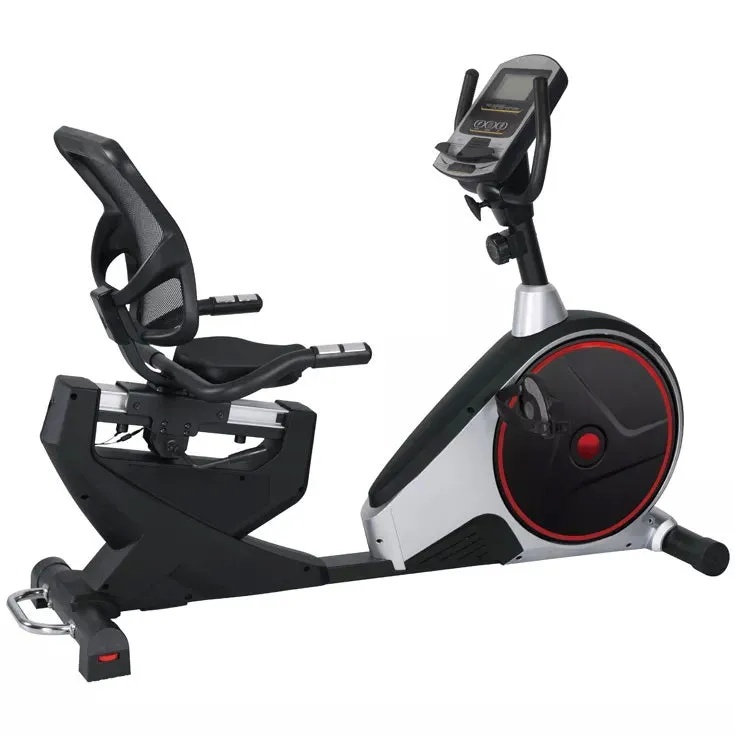
New Design Seated Fitness Recumbent Exercise Bike with Pulse | MF-8807L
Brand: Marshal Fitness
New Design Seated Fitness Recumbent Exercise Bike with Pulse Maxium Weight Capacity: 100 Kgs MANUAL 8-LEVEL MAGNETIC RESISTANCE CONTROL Color Availabel: Red, Blue, Black, Grey etc are available. Color are Customized by customer Floor level adjustment Flywheel: 7KG TWO WAY, Flat belt Monitor Functions: SCAN, TIME, SPEED, DISTANCE, CALORIE, PULSE, PULSE Recovery, ODO Monitor can be customized by customer Assembled size: 163x67x122 (cm)
Category: Sporting Goods > Fitness & General Exercise Equipment > Cardio > Cardio Machines > Exercise Bikes > Recumbent Exercise Bikes